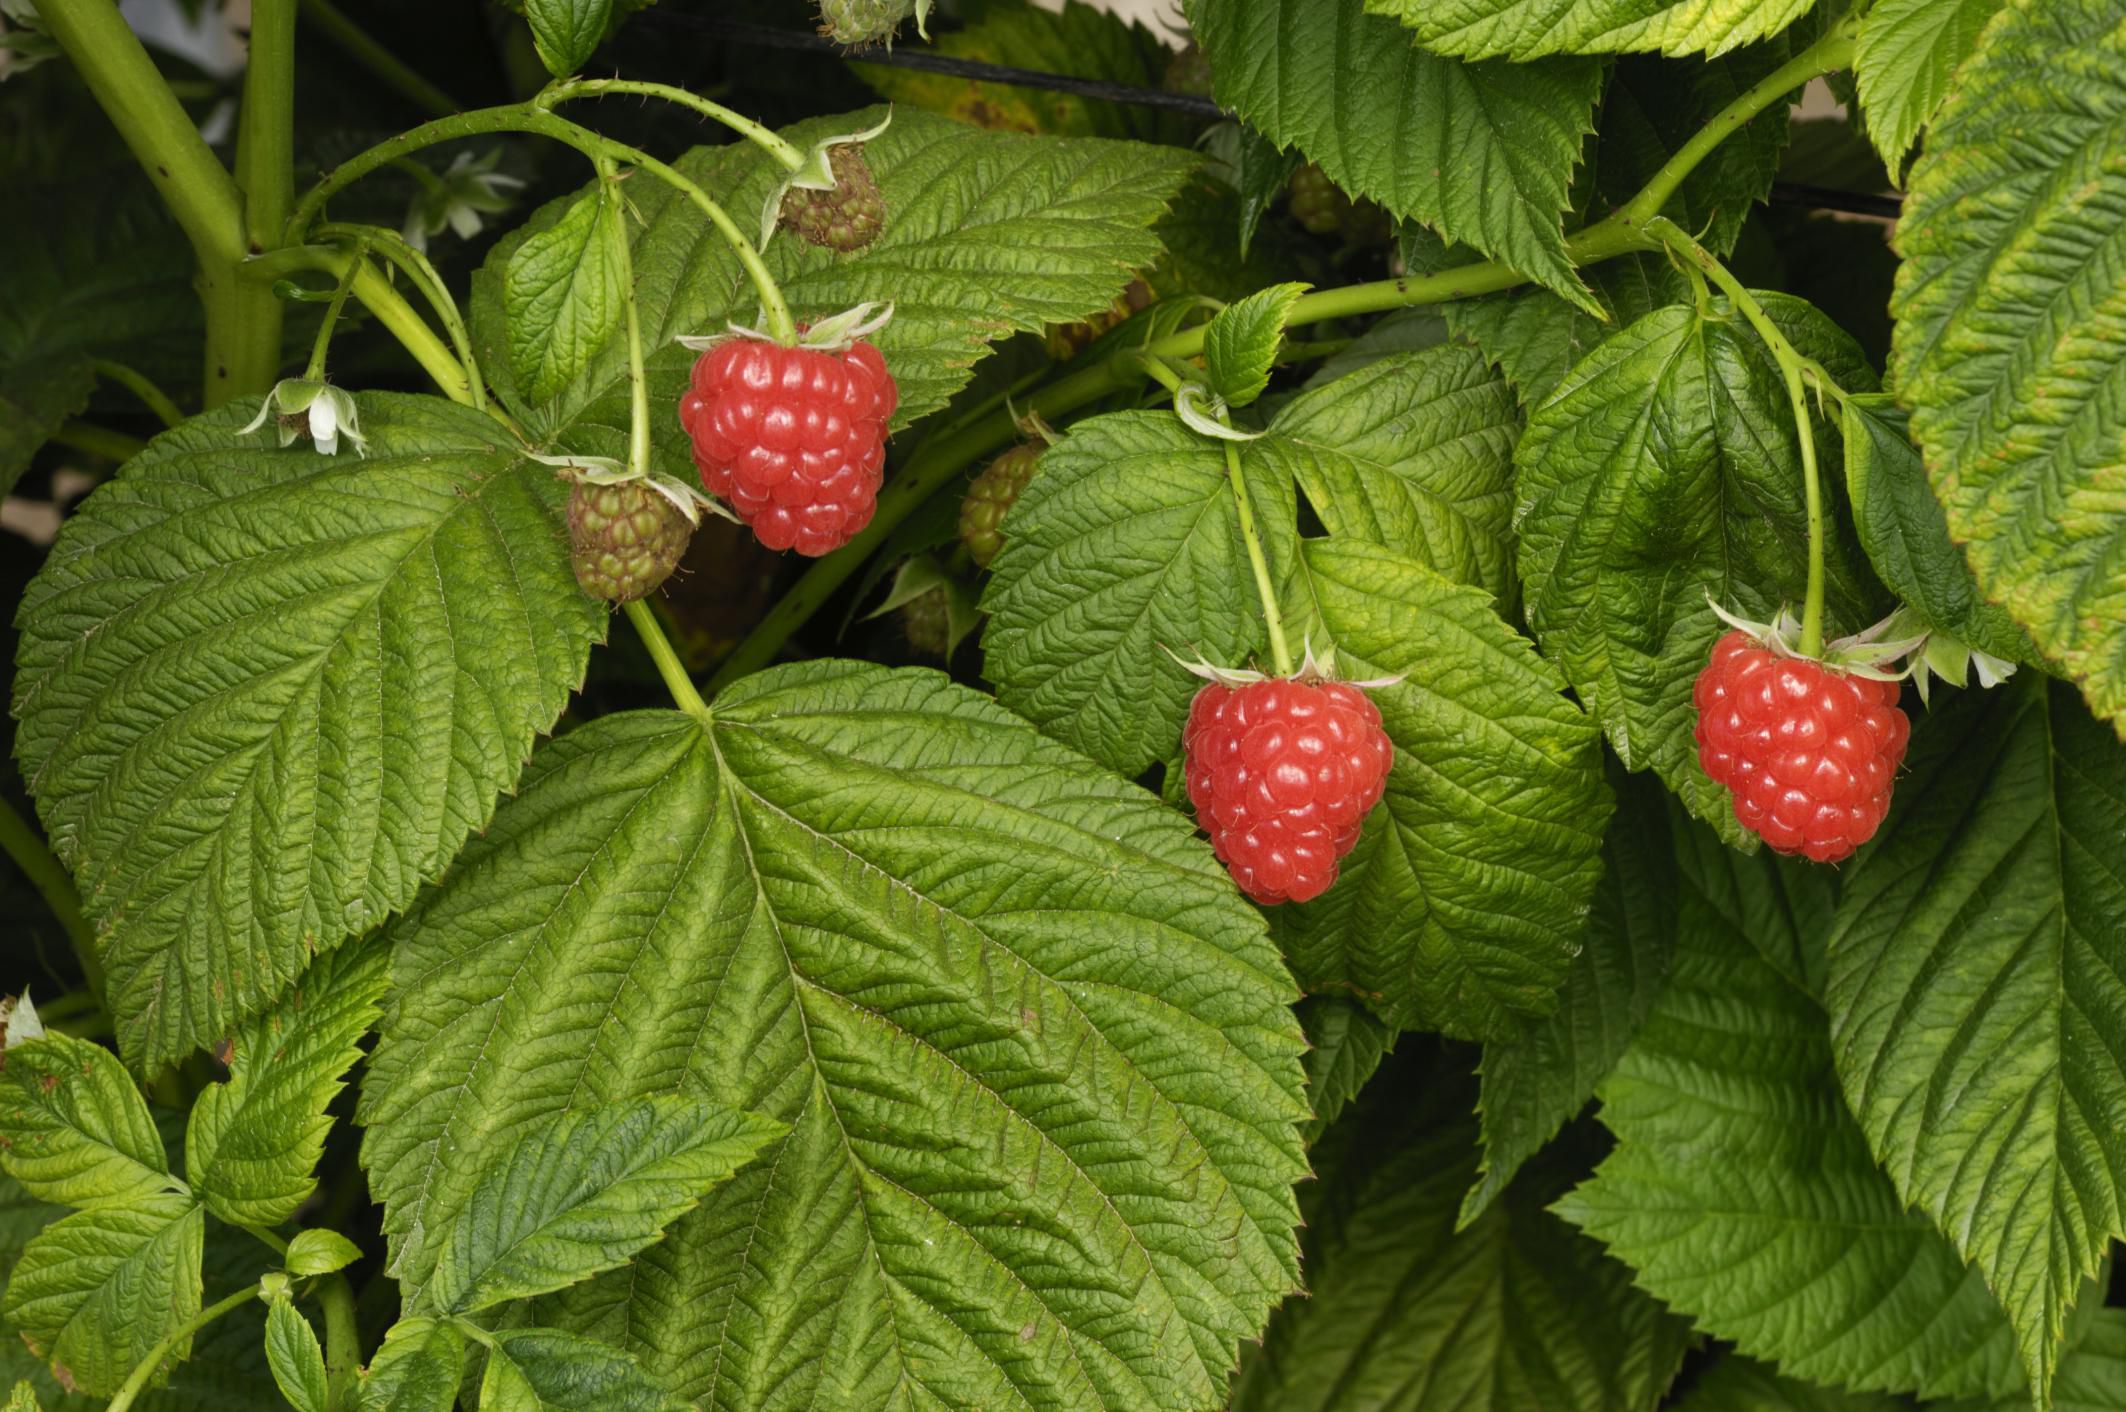
Labels: Raspberry leaf